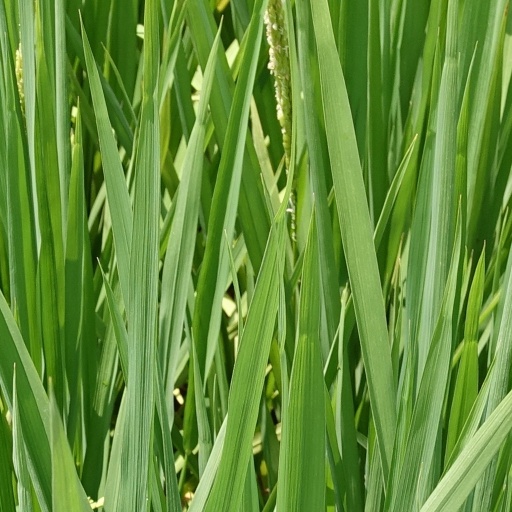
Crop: rice